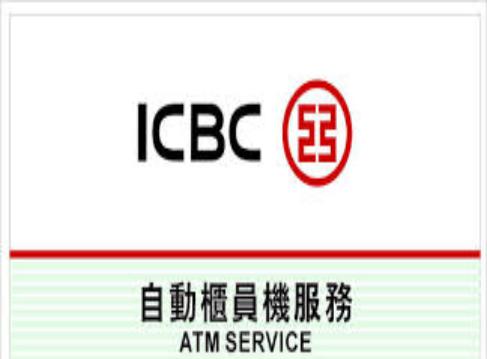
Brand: icbc-1
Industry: Others